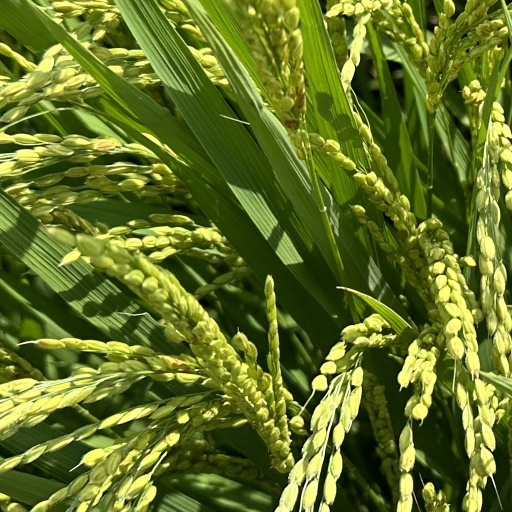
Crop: rice